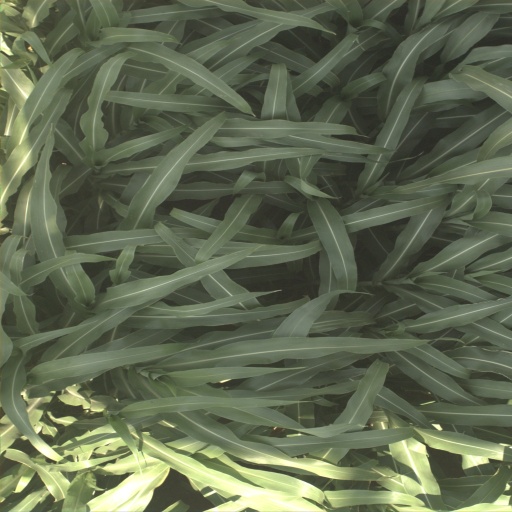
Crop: sorghum